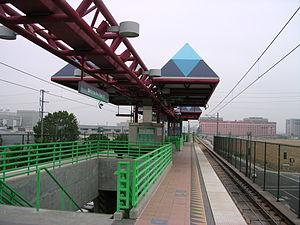
Mariposa est une station du métro de Los Angeles desservie par les rames de la ligne C et située dans la ville d'El Segundo en Californie.